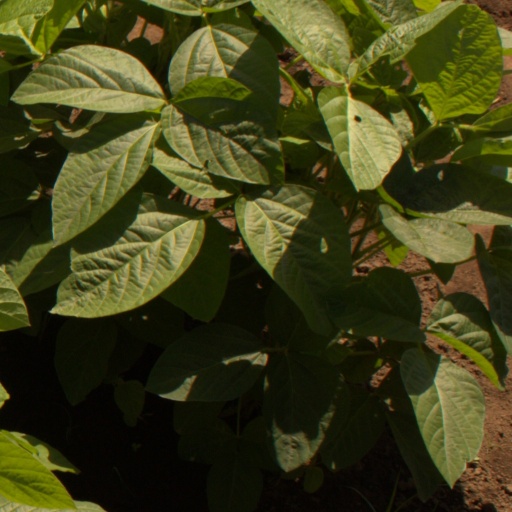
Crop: soybean